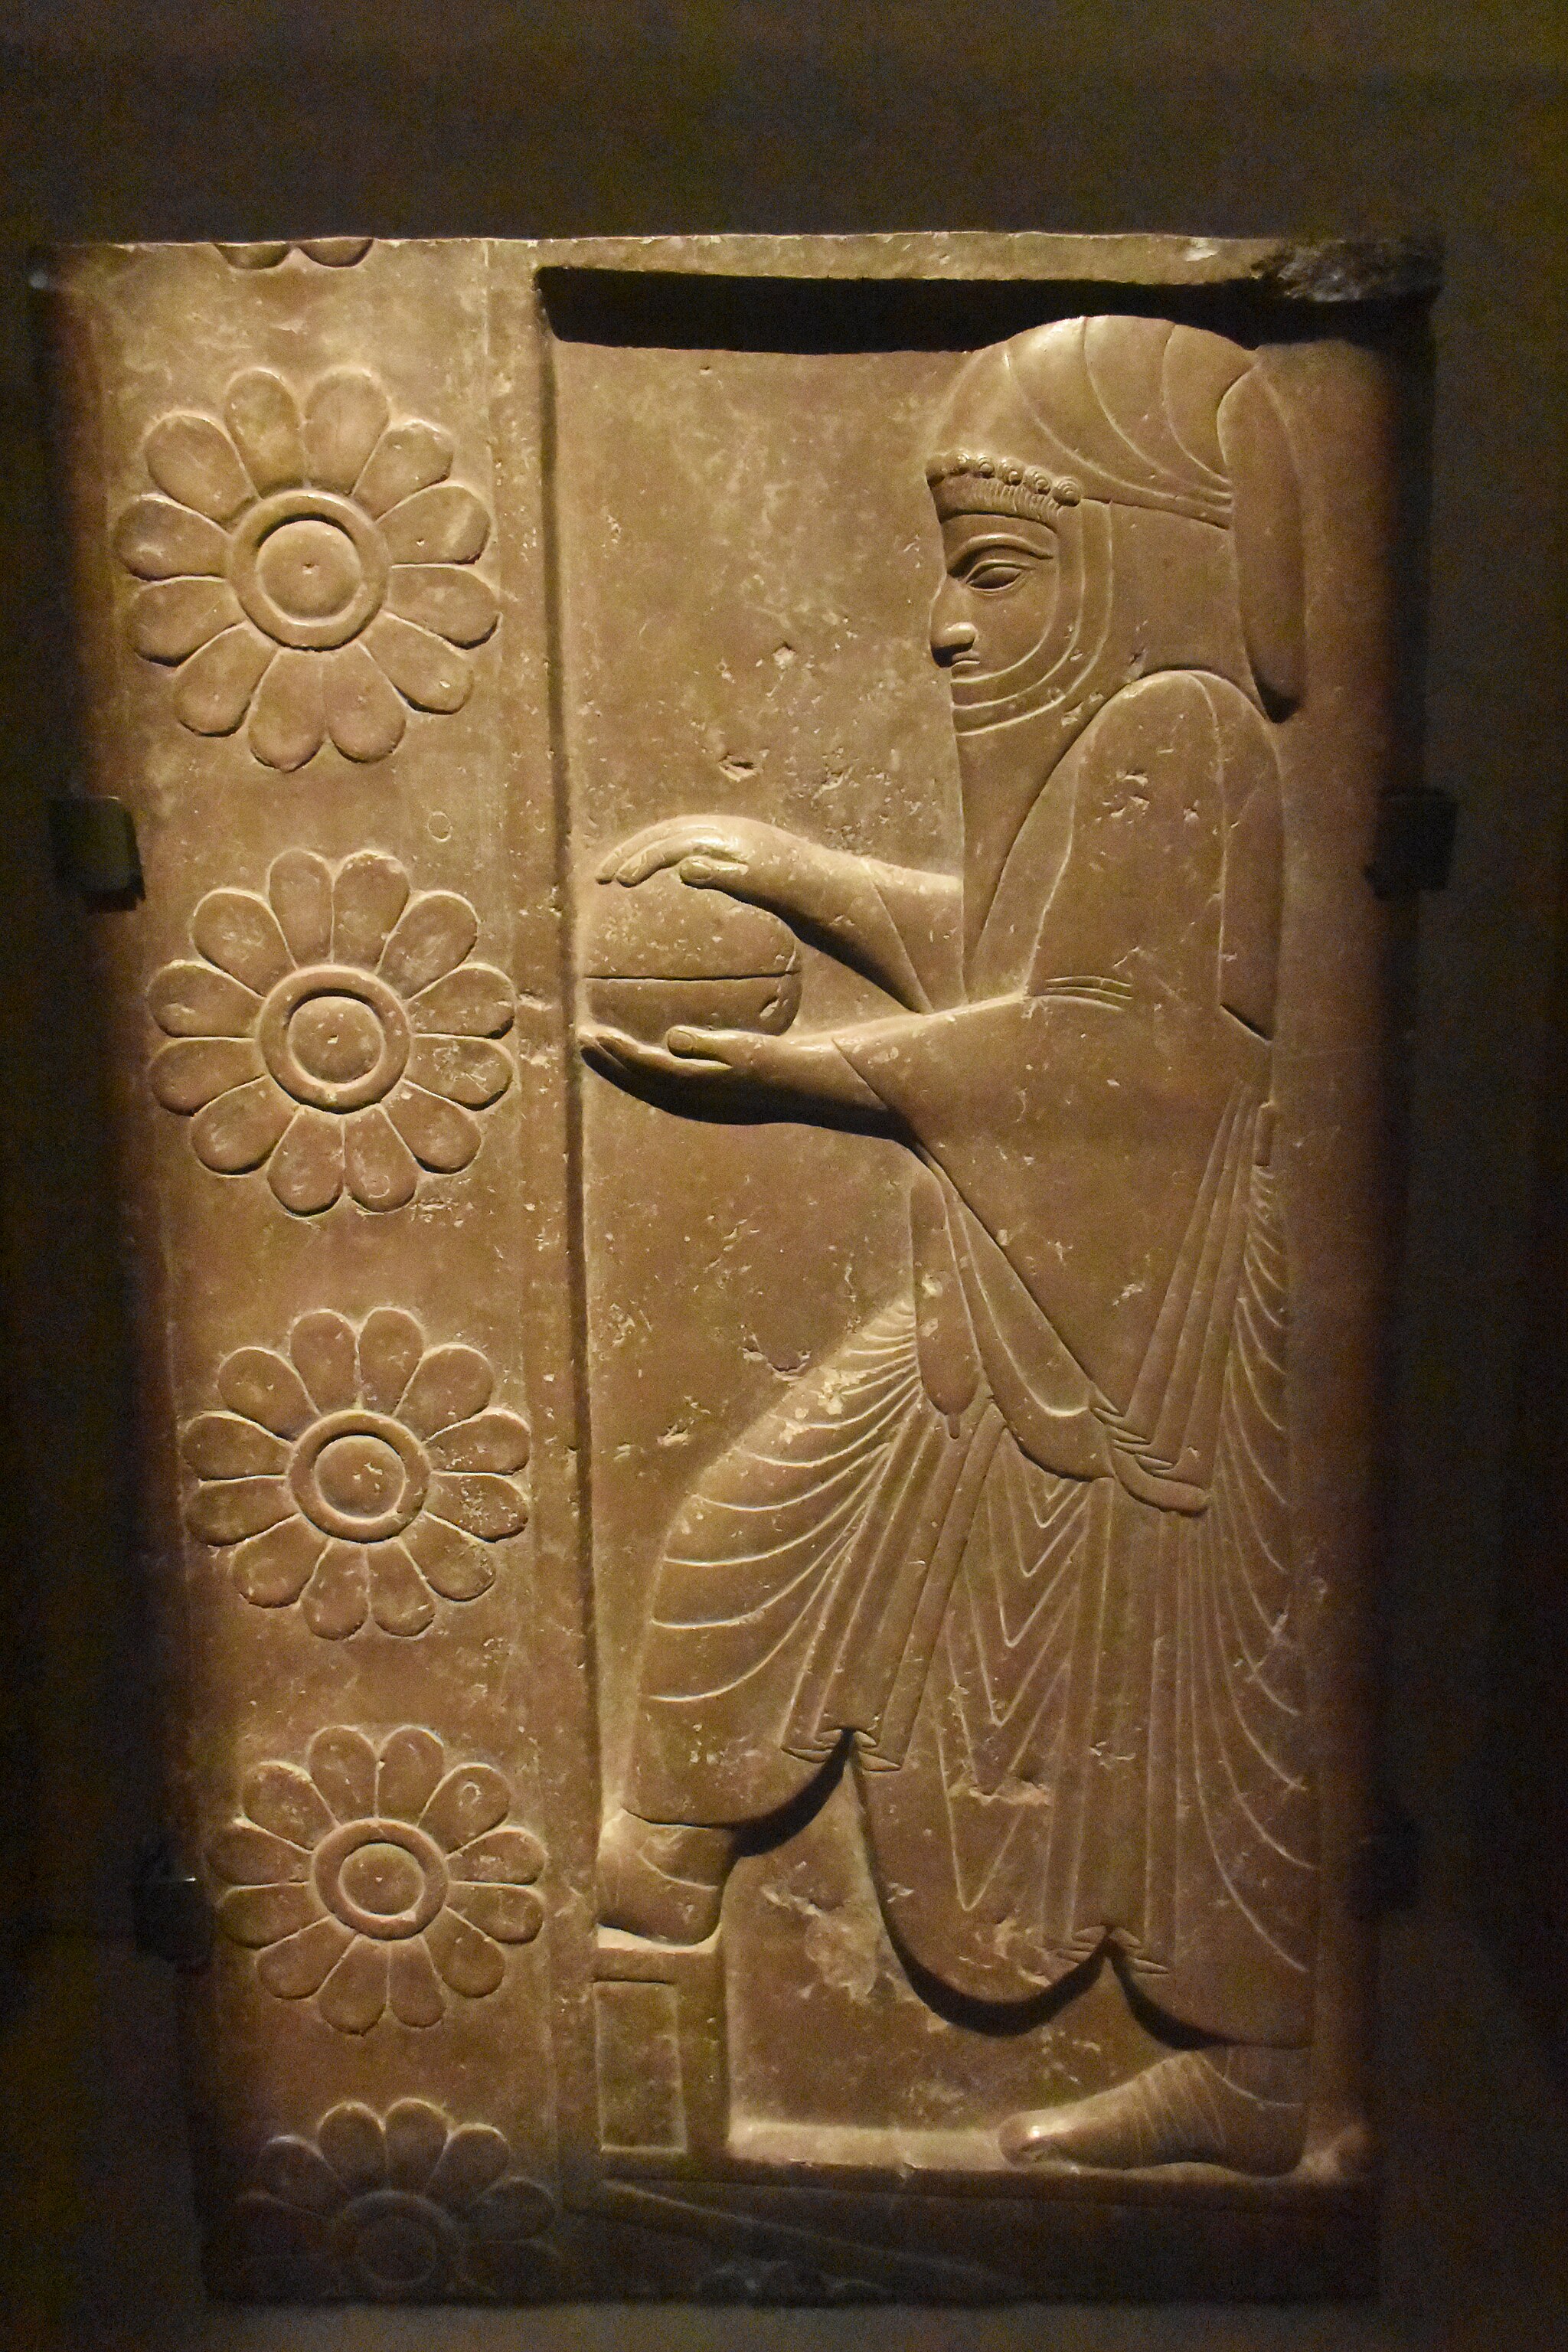
Title: Relieve de piedra del período aqueménida, procedente de Persépolis (Irán). Ca. 559-331 a. C. - MARQ
Description: Relieve de piedra del período aqueménida. Representa a un portador de ofrendas. Procedencia: Persépolis (Irán). Ca. 559-331 a. C. Forma parte de la exposición Irán, cuna de civilizaciones en el MARQ. Se exhibe en el Museo Nacional de Irán
Date: 2019-08-31 11:03:36
Categories: Achaemenid reliefs, Self-published work, Achaemenid art in the National museum of Iran, Photographs by User:Dorieo, Reliefs from Persepolis, Exhibition Irán, cuna de civilizaciones